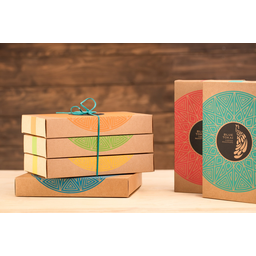
Label: cardboard